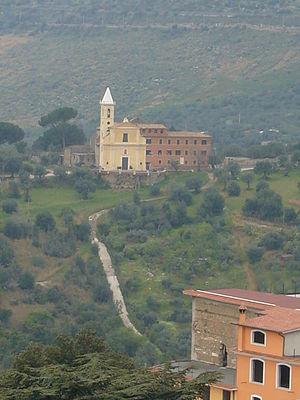
Tivoli est une ville de la province de Rome, dans la région du Latium, en Italie. Très ancienne cité datant d'avant la colonisation romaine, elle fut, selon la tradition et quelques éléments archéologiques, fondée en 1215 av. J.-C., bien que ses plus anciens vestiges, que constituent les murs d'enceinte, datent du IVᵉ siècle av. J.-C. Elle connut, sous le nom de « Tibur », un apogée durant la période romaine, avec la construction par l'empereur Hadrien de sa résidence de villégiature, la villa d'Hadrien, au début du IIᵉ siècle. Durant toute cette période, la ville s'enrichit grâce à l'extraction de travertin, servant à la construction des palais romains, et également grâce à ses eaux thermales réputées. De la Renaissance au XIXᵉ siècle, divers cardinaux et papes relèvent l'attrait de la ville par la construction de la villa d'Este, qui reste l'un des plus importants exemples et modèles de jardins d'eau de cette période, ayant attiré de très nombreux artistes européens, peintres, poètes ou musiciens voyageant dans la campagne romaine.